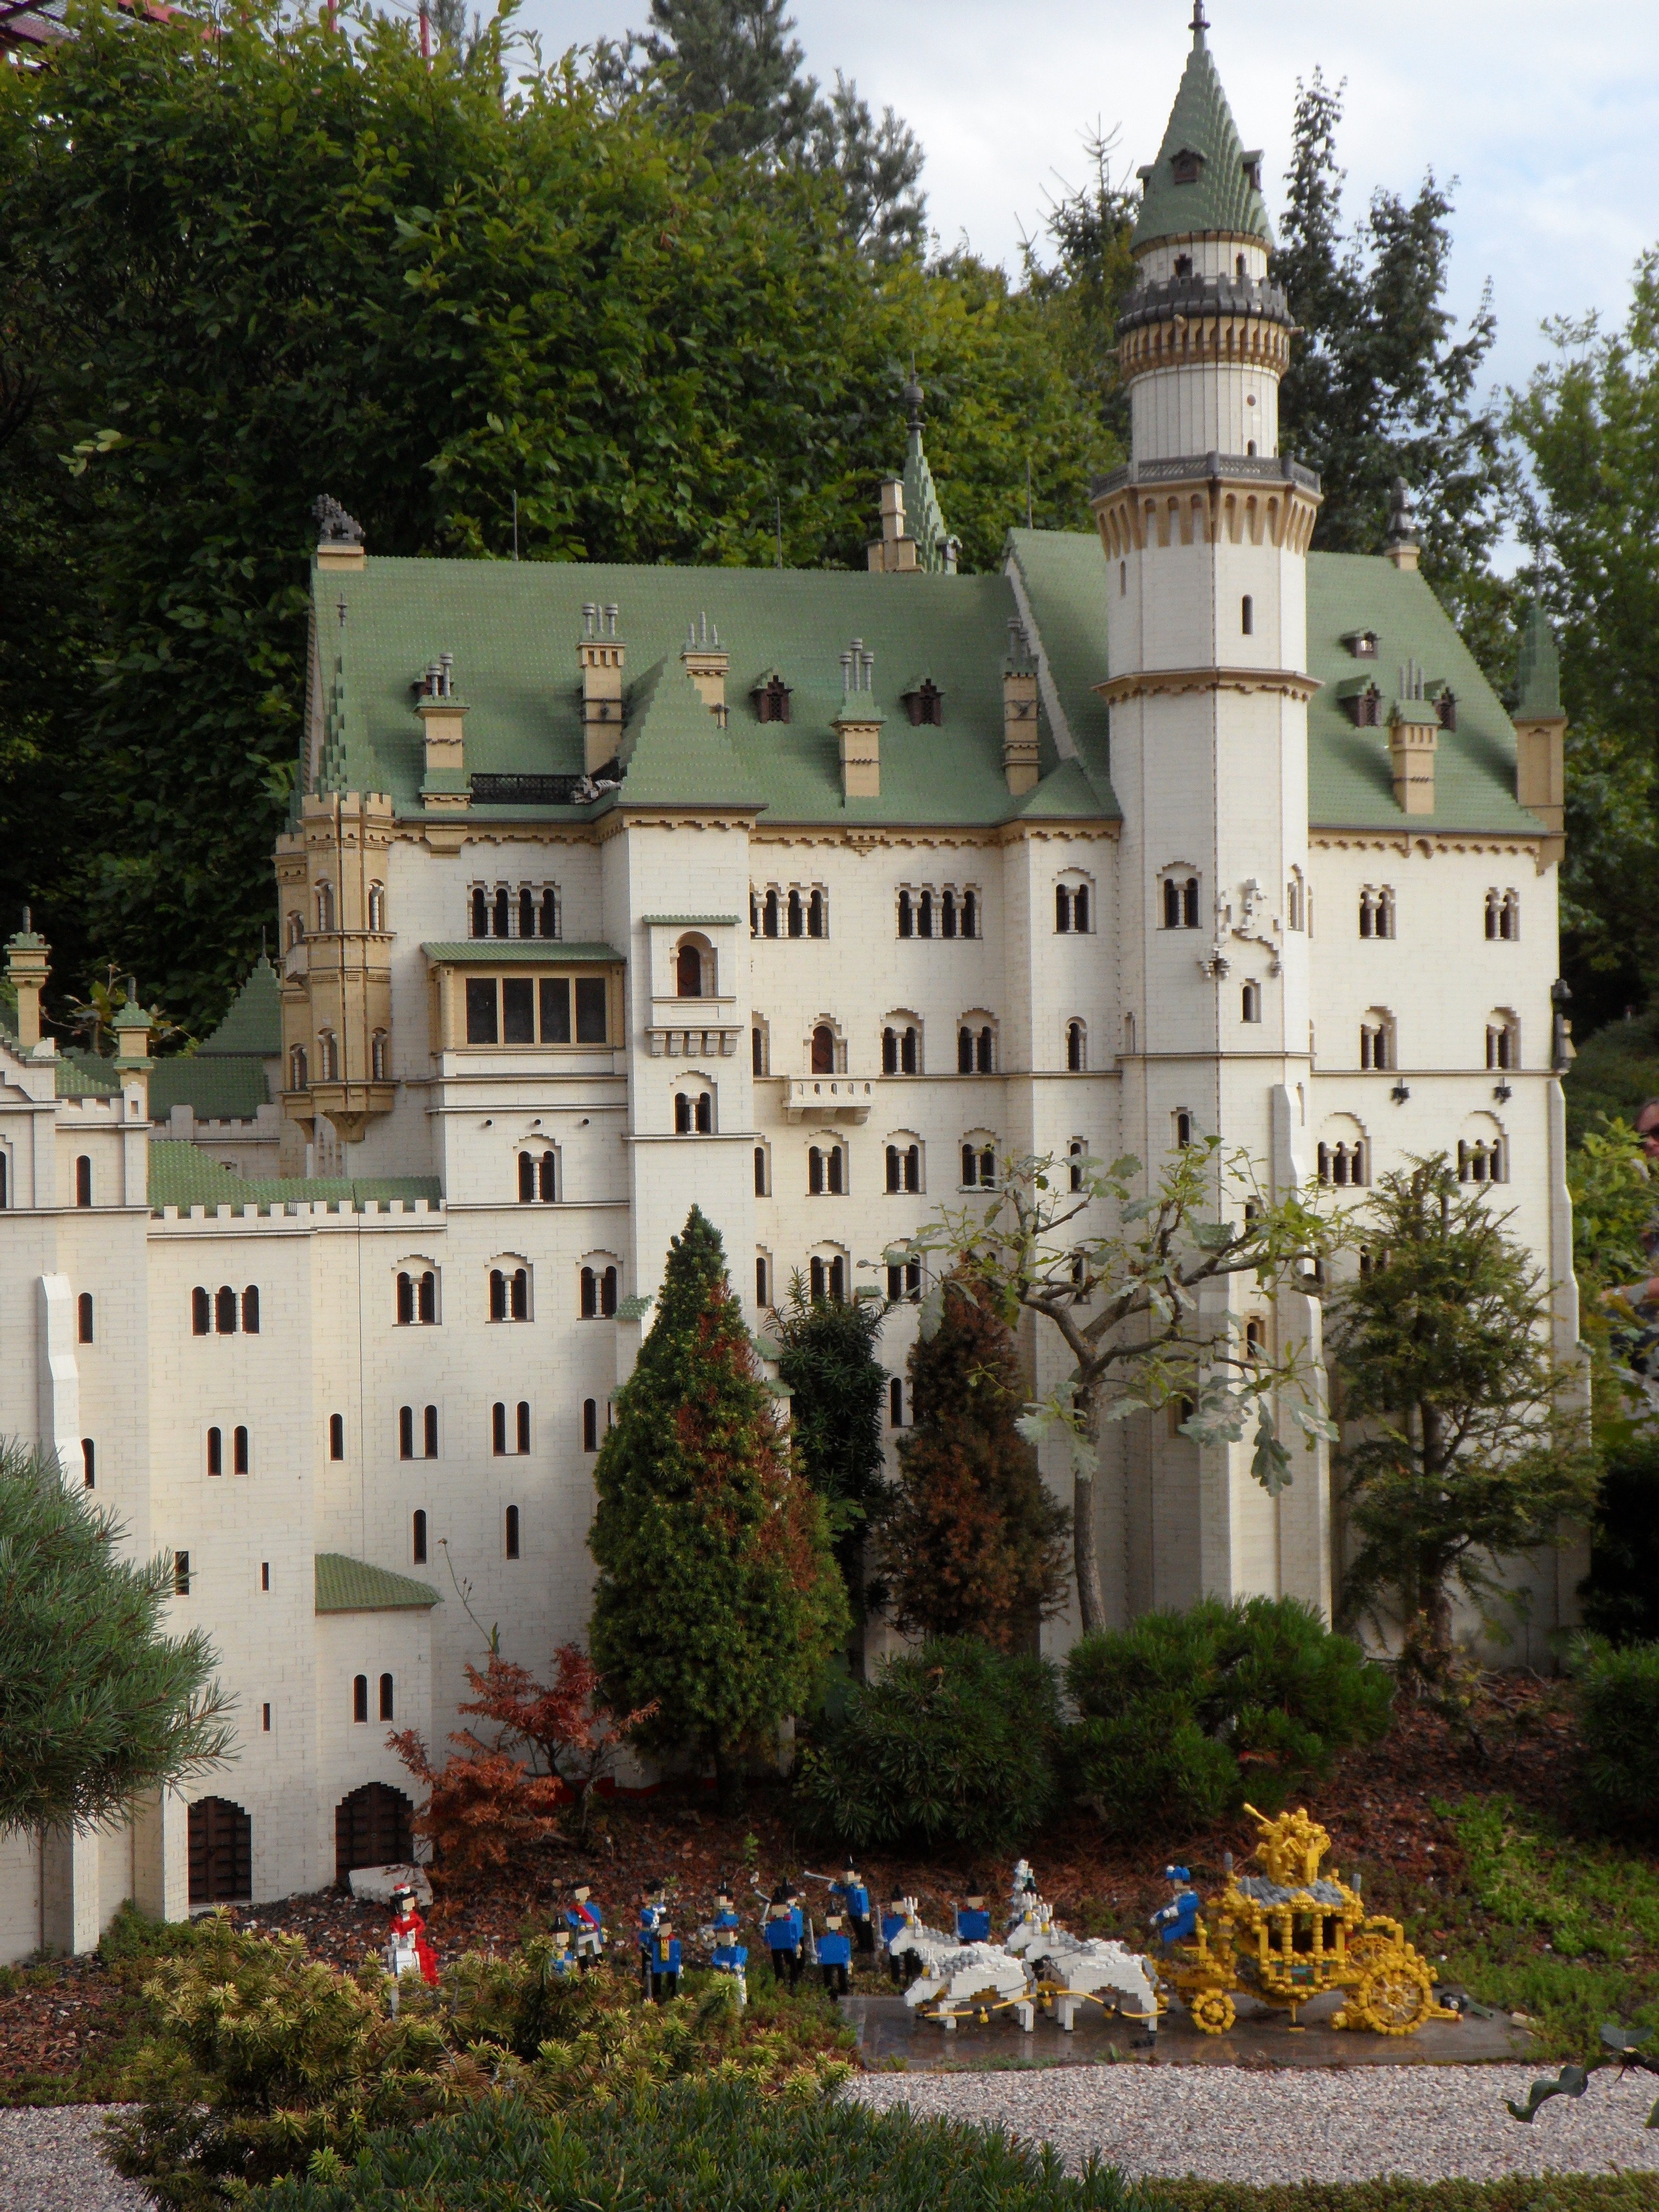
mansion, town, building, chateau, palace, castle, tourism, waterway, children, monastery, toys, lego, estate, replica, manor house, tours, legoland, kristin, lego blocks, from lego, reconstructed, mini world, water castle, patterned after